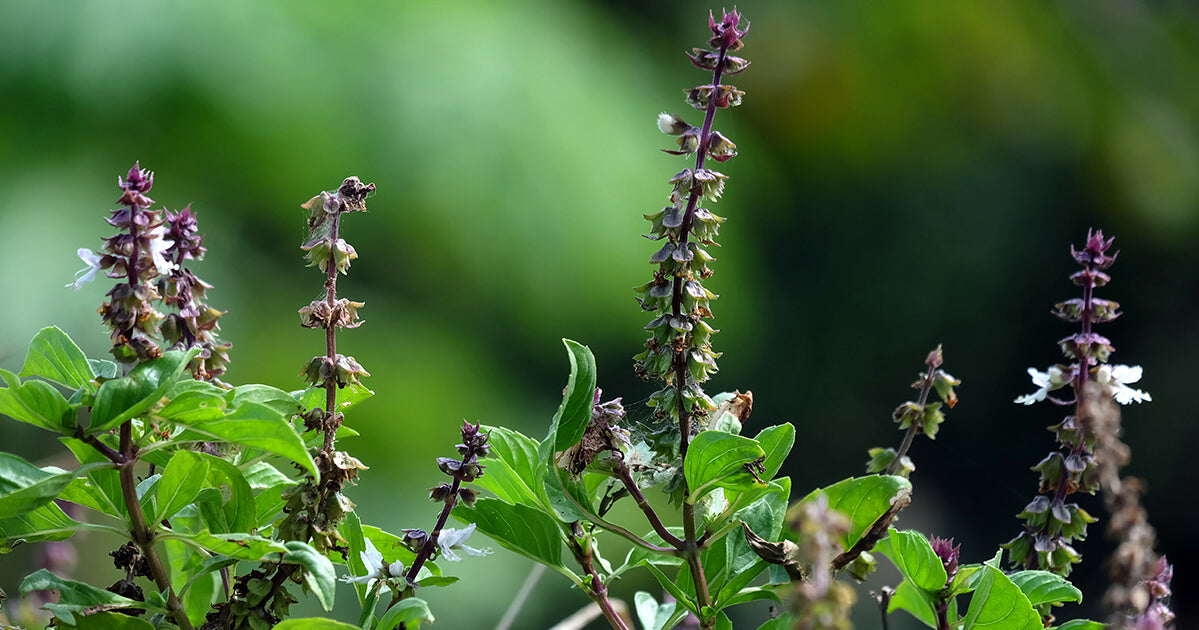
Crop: unknown
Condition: basil